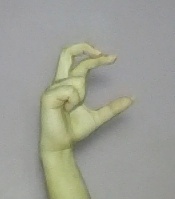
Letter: thal